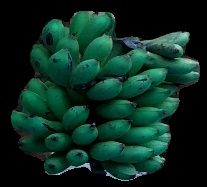
Variety: rasbale
Grade: grade3